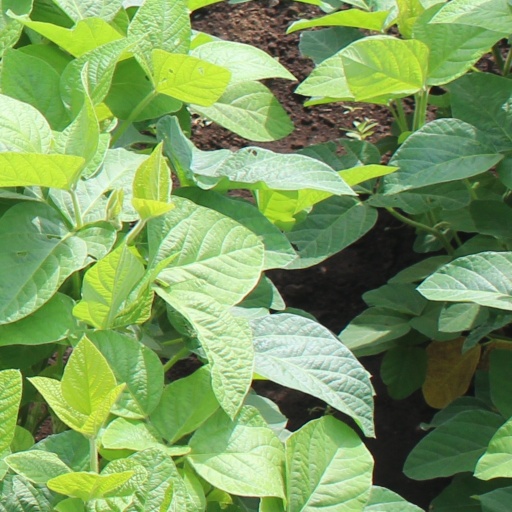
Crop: soybean